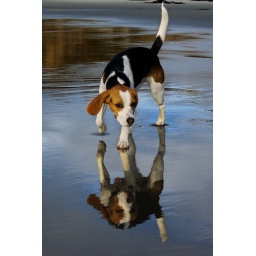
Walking the dog down the beach and got a wee reflection in the sand.